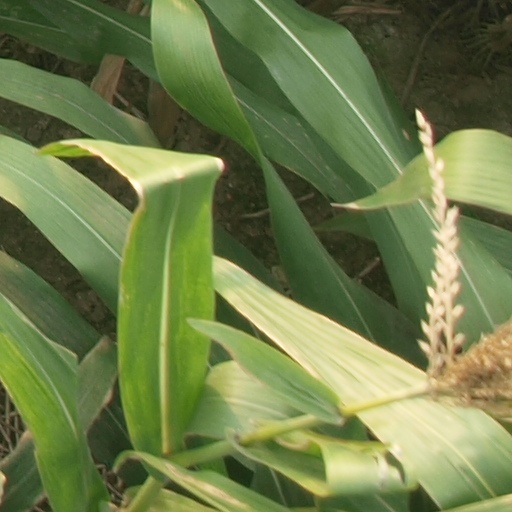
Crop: maize; corn